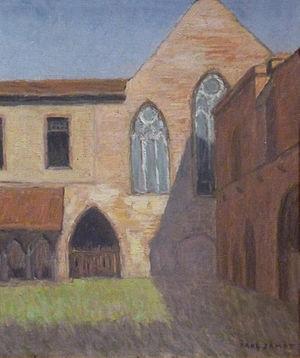
Paul Jamot, né le 22 décembre 1863 à Paris et mort le 13 décembre 1939 à Villerville, est un peintre, critique d’art et conservateur de musée français.